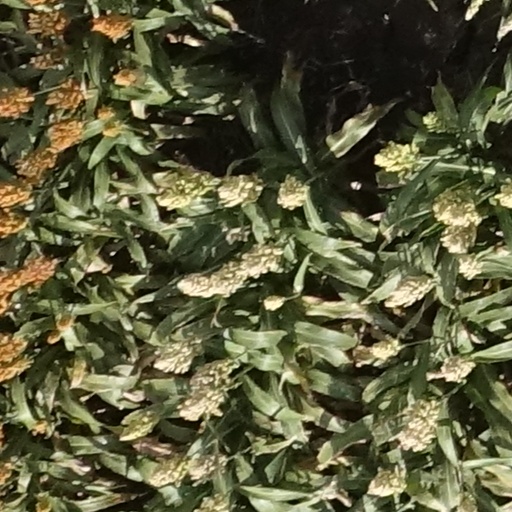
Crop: sorghum